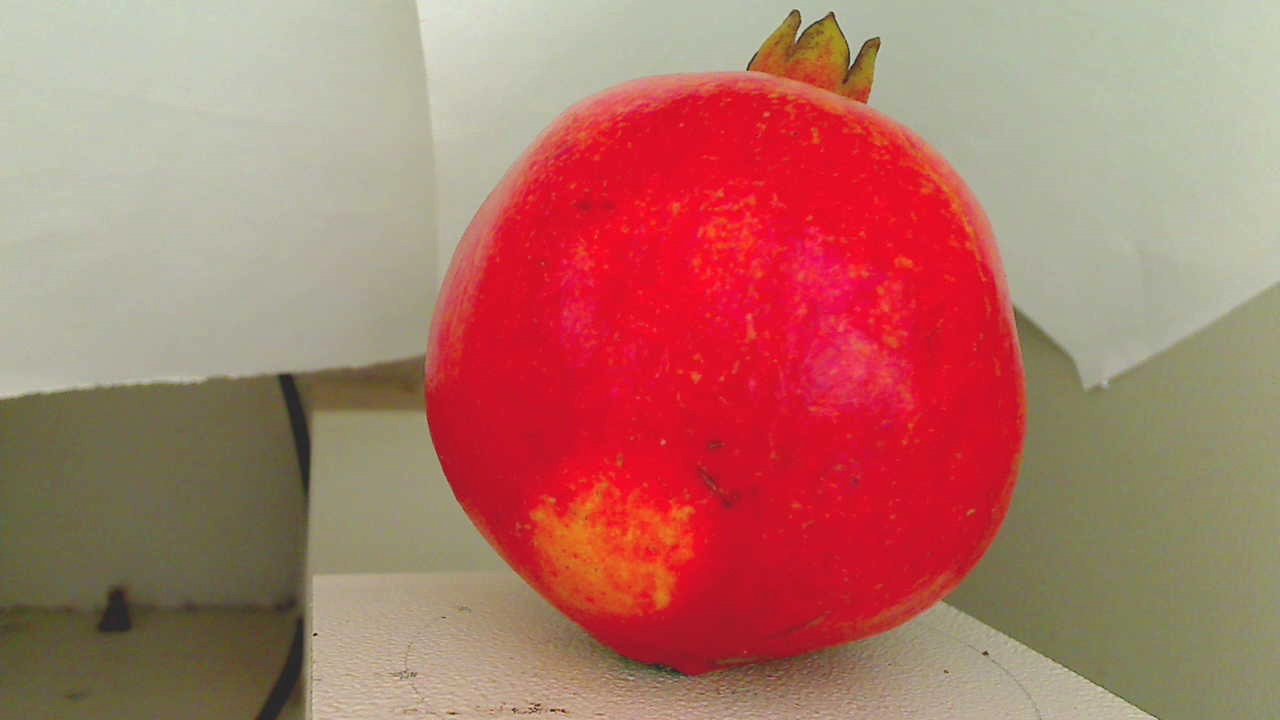
Grade: grade-2
Quality: quality-2